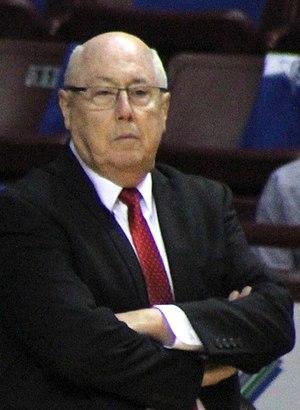
Mike Thibault, né le 28 septembre 1951, est un entraîneur américain de basket-ball.